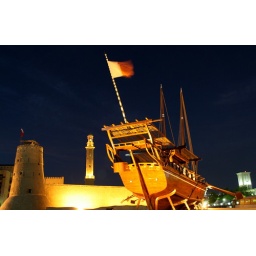
built in 1787 and believed to be the oldest building in dubai. it also houses the dubai museum